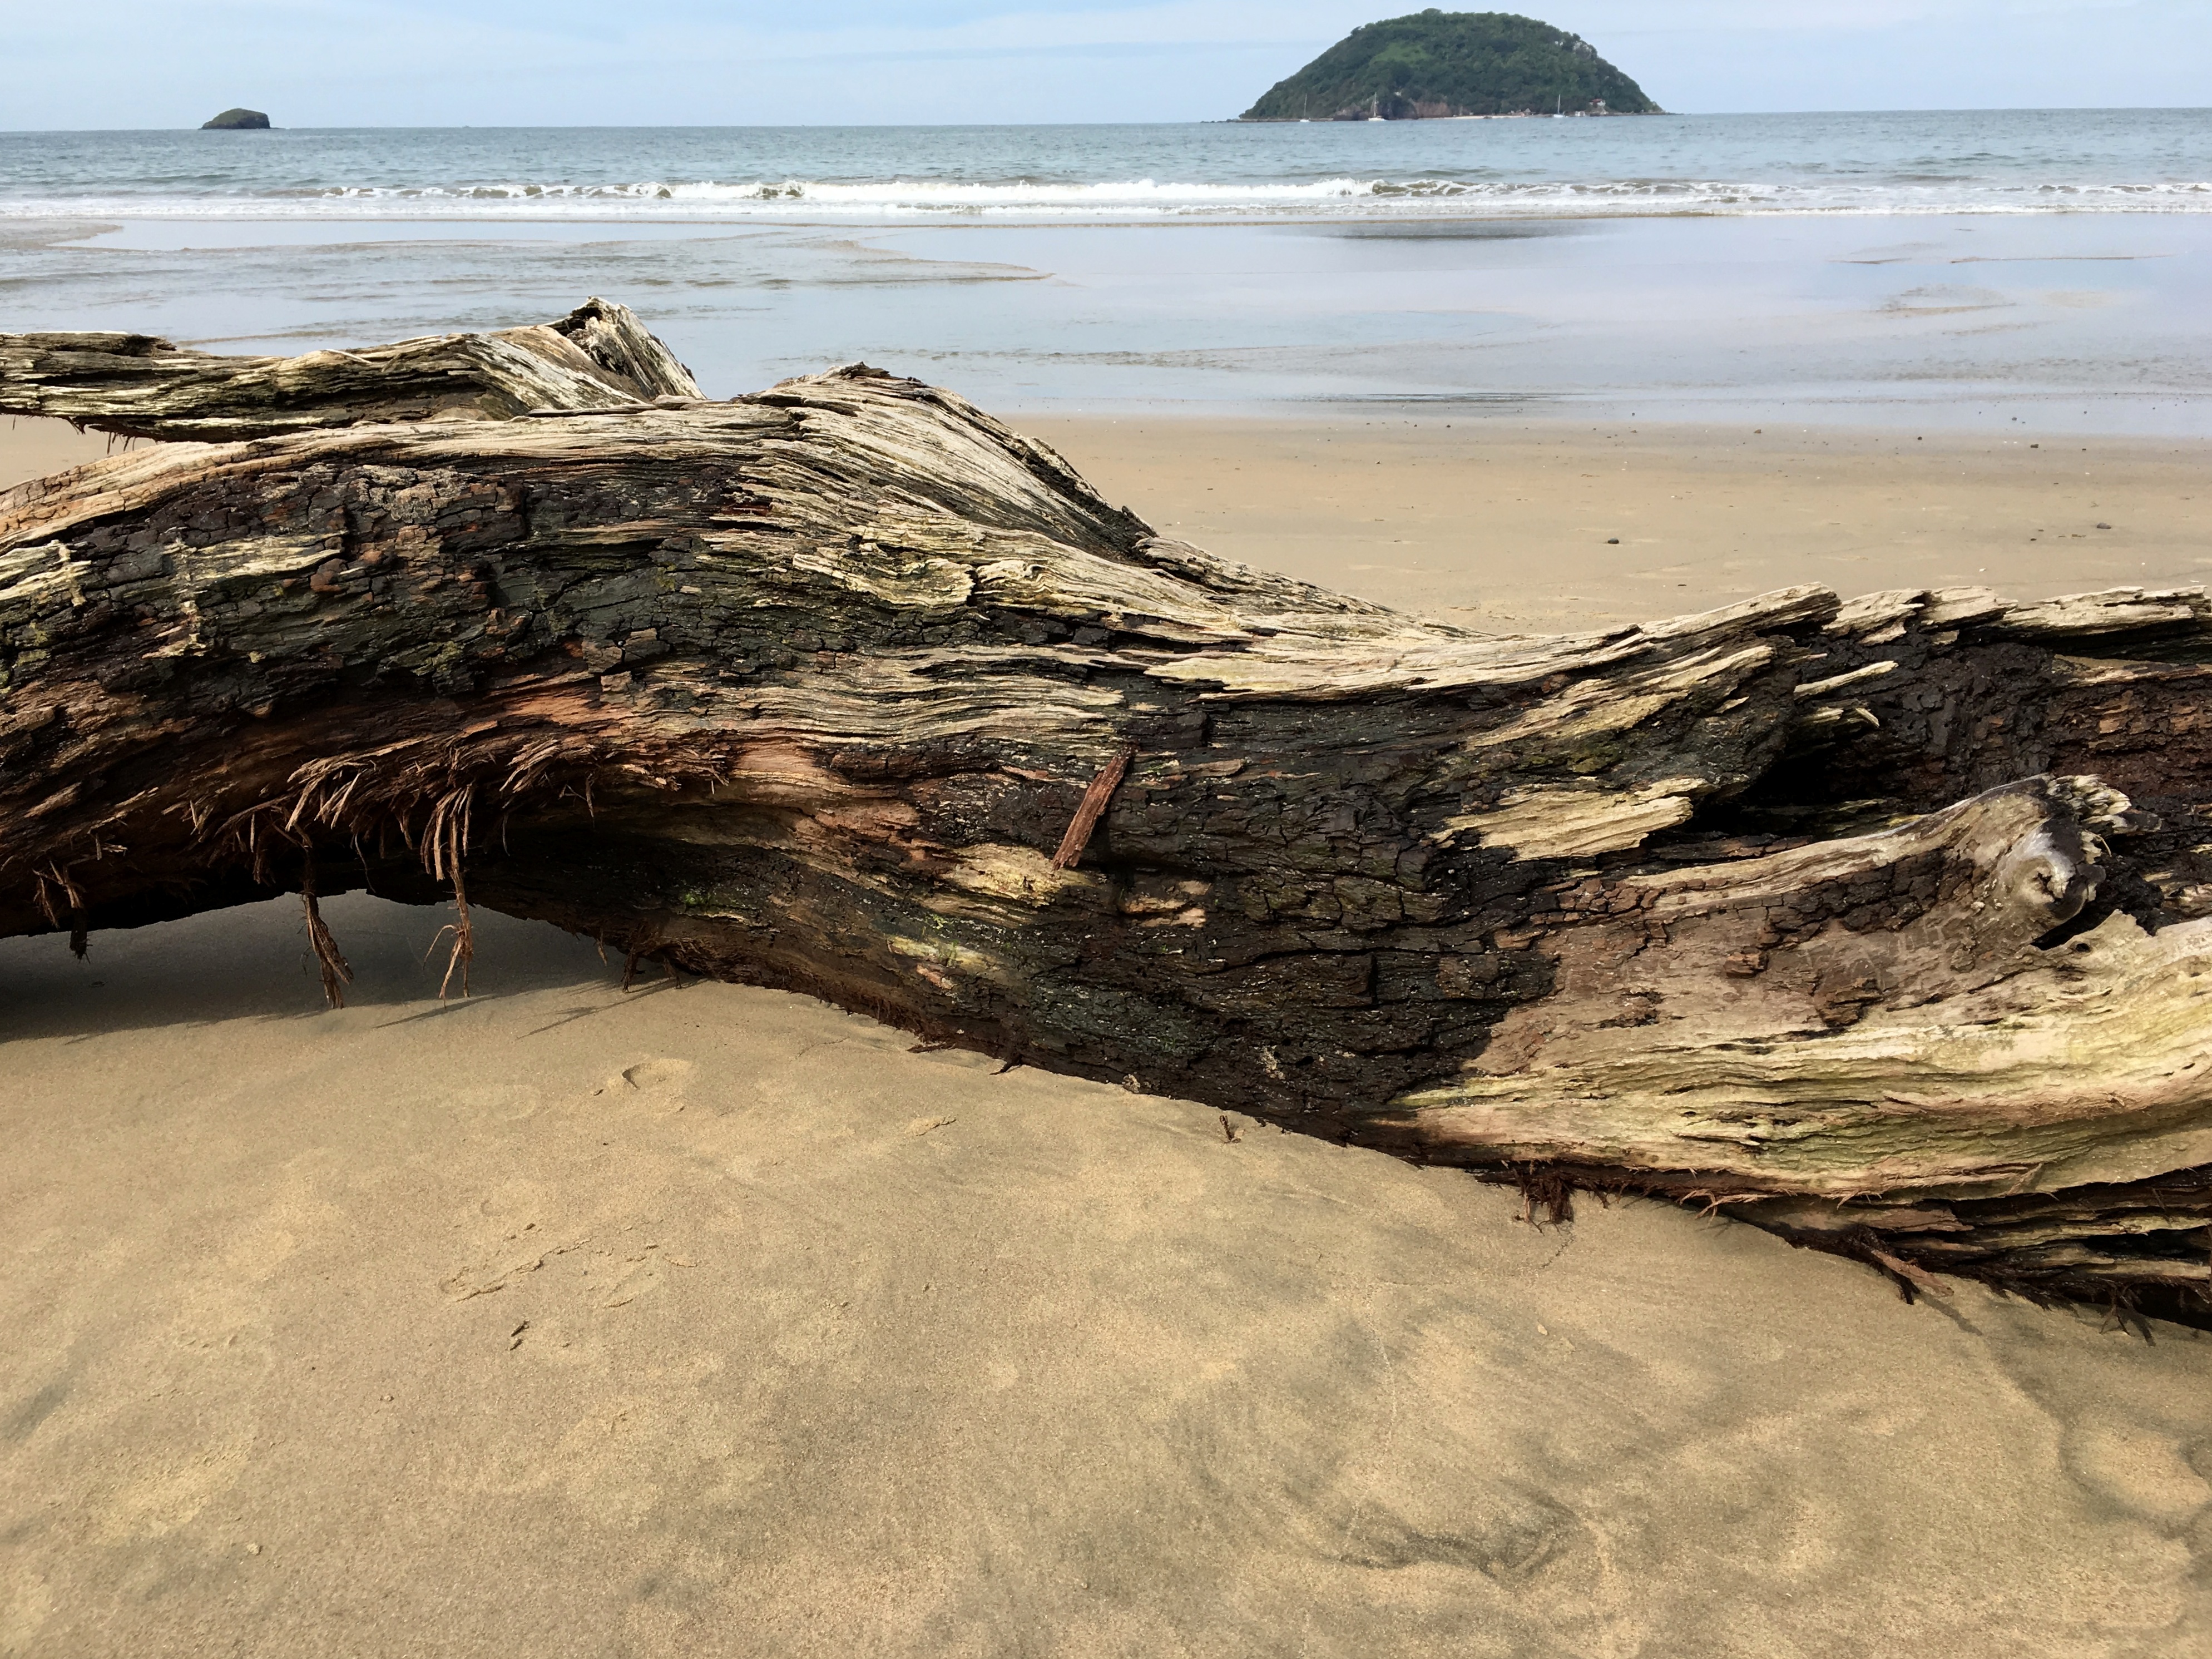
beach, landscape, sea, coast, sand, rock, ocean, shore, wave, cliff, cove, bay, terrain, material, body of water, geology, cape